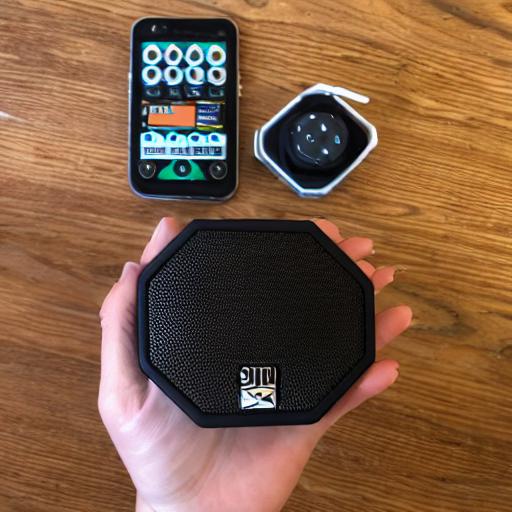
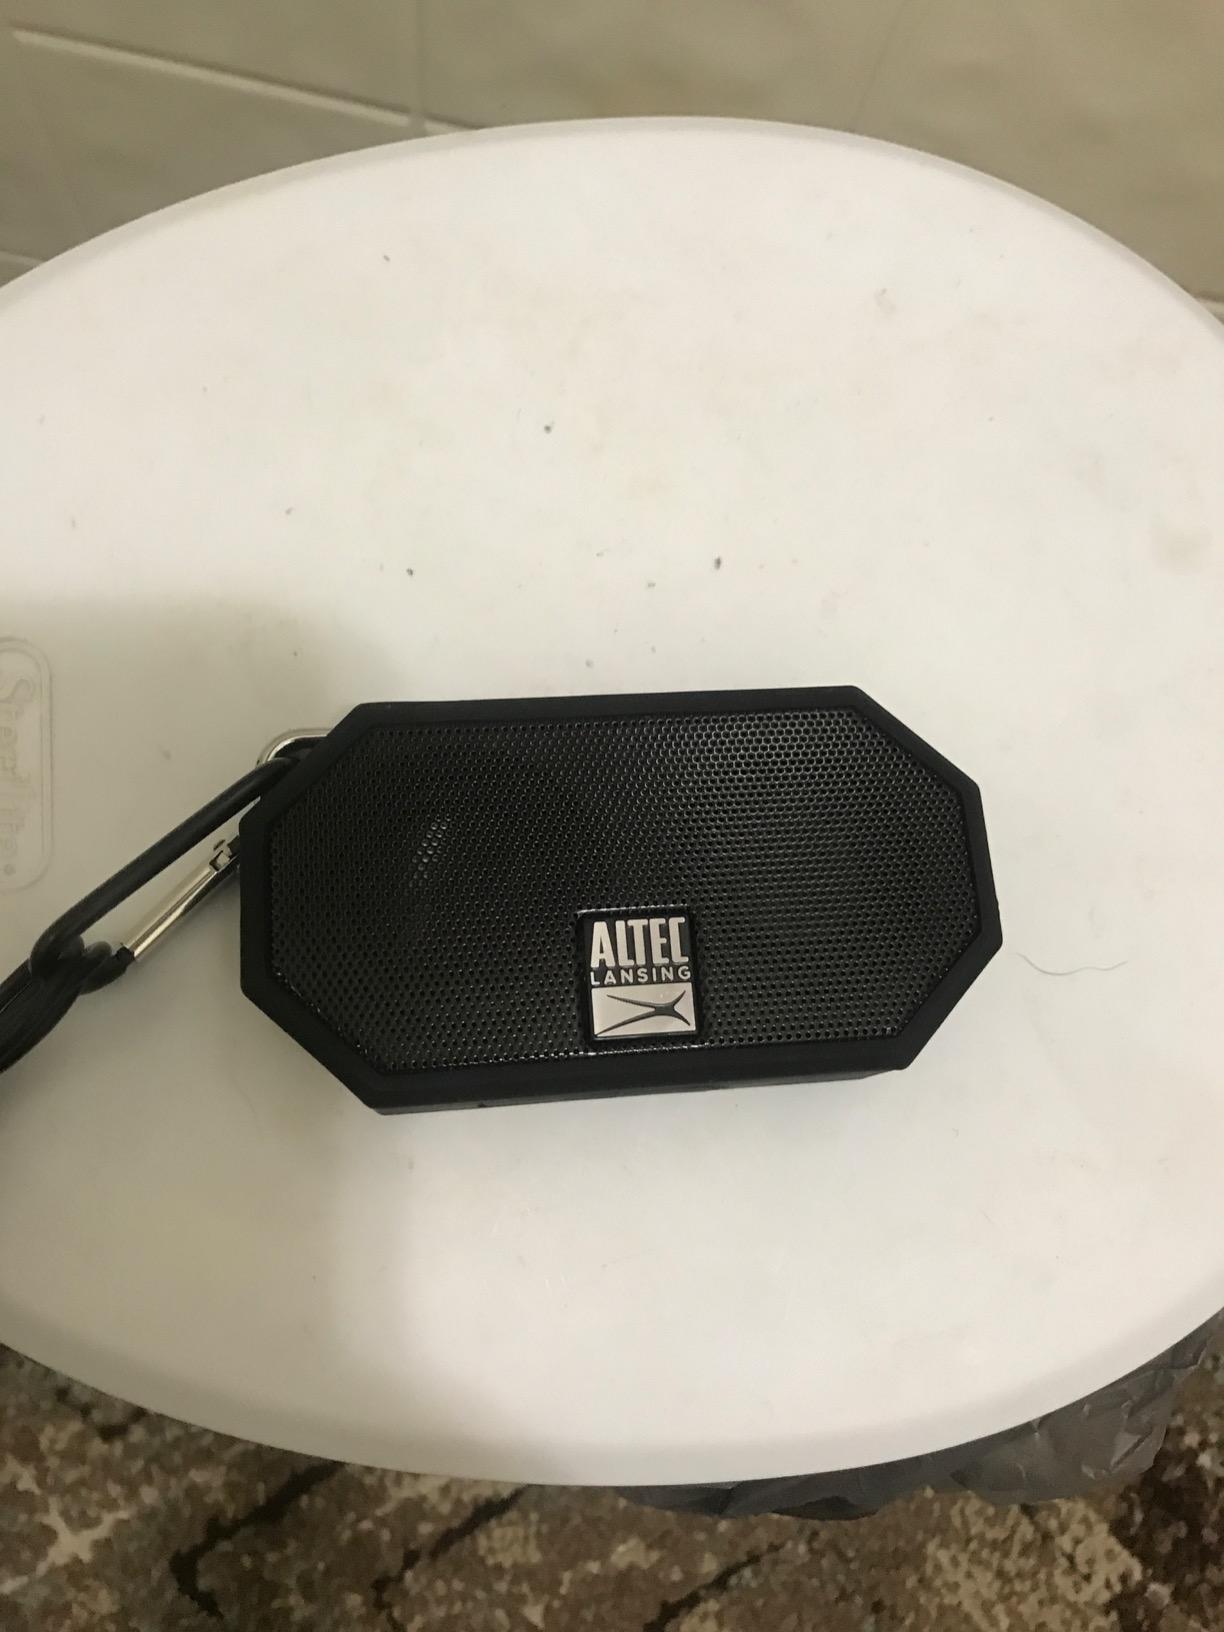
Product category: speaker
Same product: no